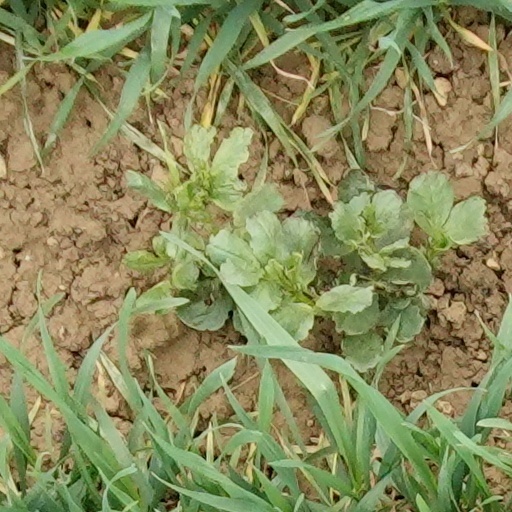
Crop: wheat